Kumiko (character)

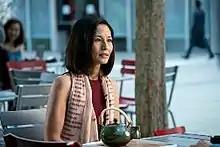
Kumiko in "Cobra Kai"

In 2018, after learning that his business rival Tom Cole has convinced Doyona Industries to cut their business ties with Daniel due to Robby's affiliation with Miyagi-Do and actions against Miguel at the end of the school brawl, he travels to Tokyo, Japan to try to persuade them not to. His attempt fails, however, prompting Daniel to travel to Okinawa and revisit old memories of Mr. Miyagi. He returns to Tomi Village to find that it has been turned into a mall and sees Kumiko dancing. When she completes her dance, she is surprised to see Daniel, whom she recognizes immediately.